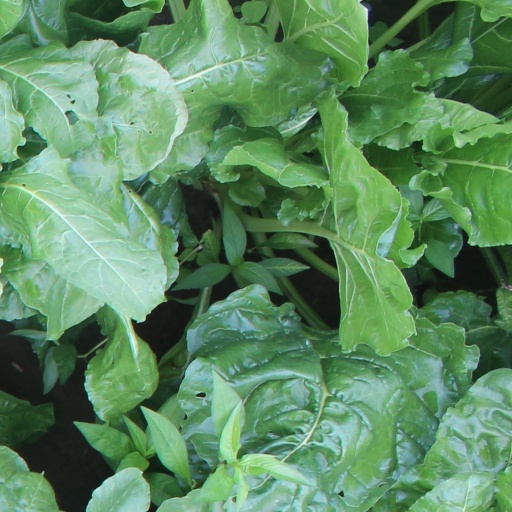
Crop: sugar beet